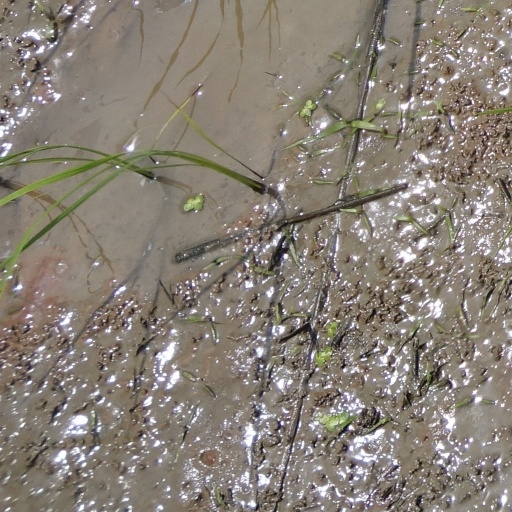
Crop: rice